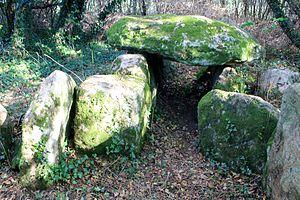
Dolmen à cabinets latéraux de Locqueltas This building is indexed in the Base Mérimée, a database of architectural heritage maintained by the French Ministry of Culture,
Le dolmen de Locqueltas est un dolmen de Locoal-Mendon, dans le Morbihan en France.
Cet article recense les monuments historiques de l'arrondissement de Lorient, dans le département du Morbihan, en France.